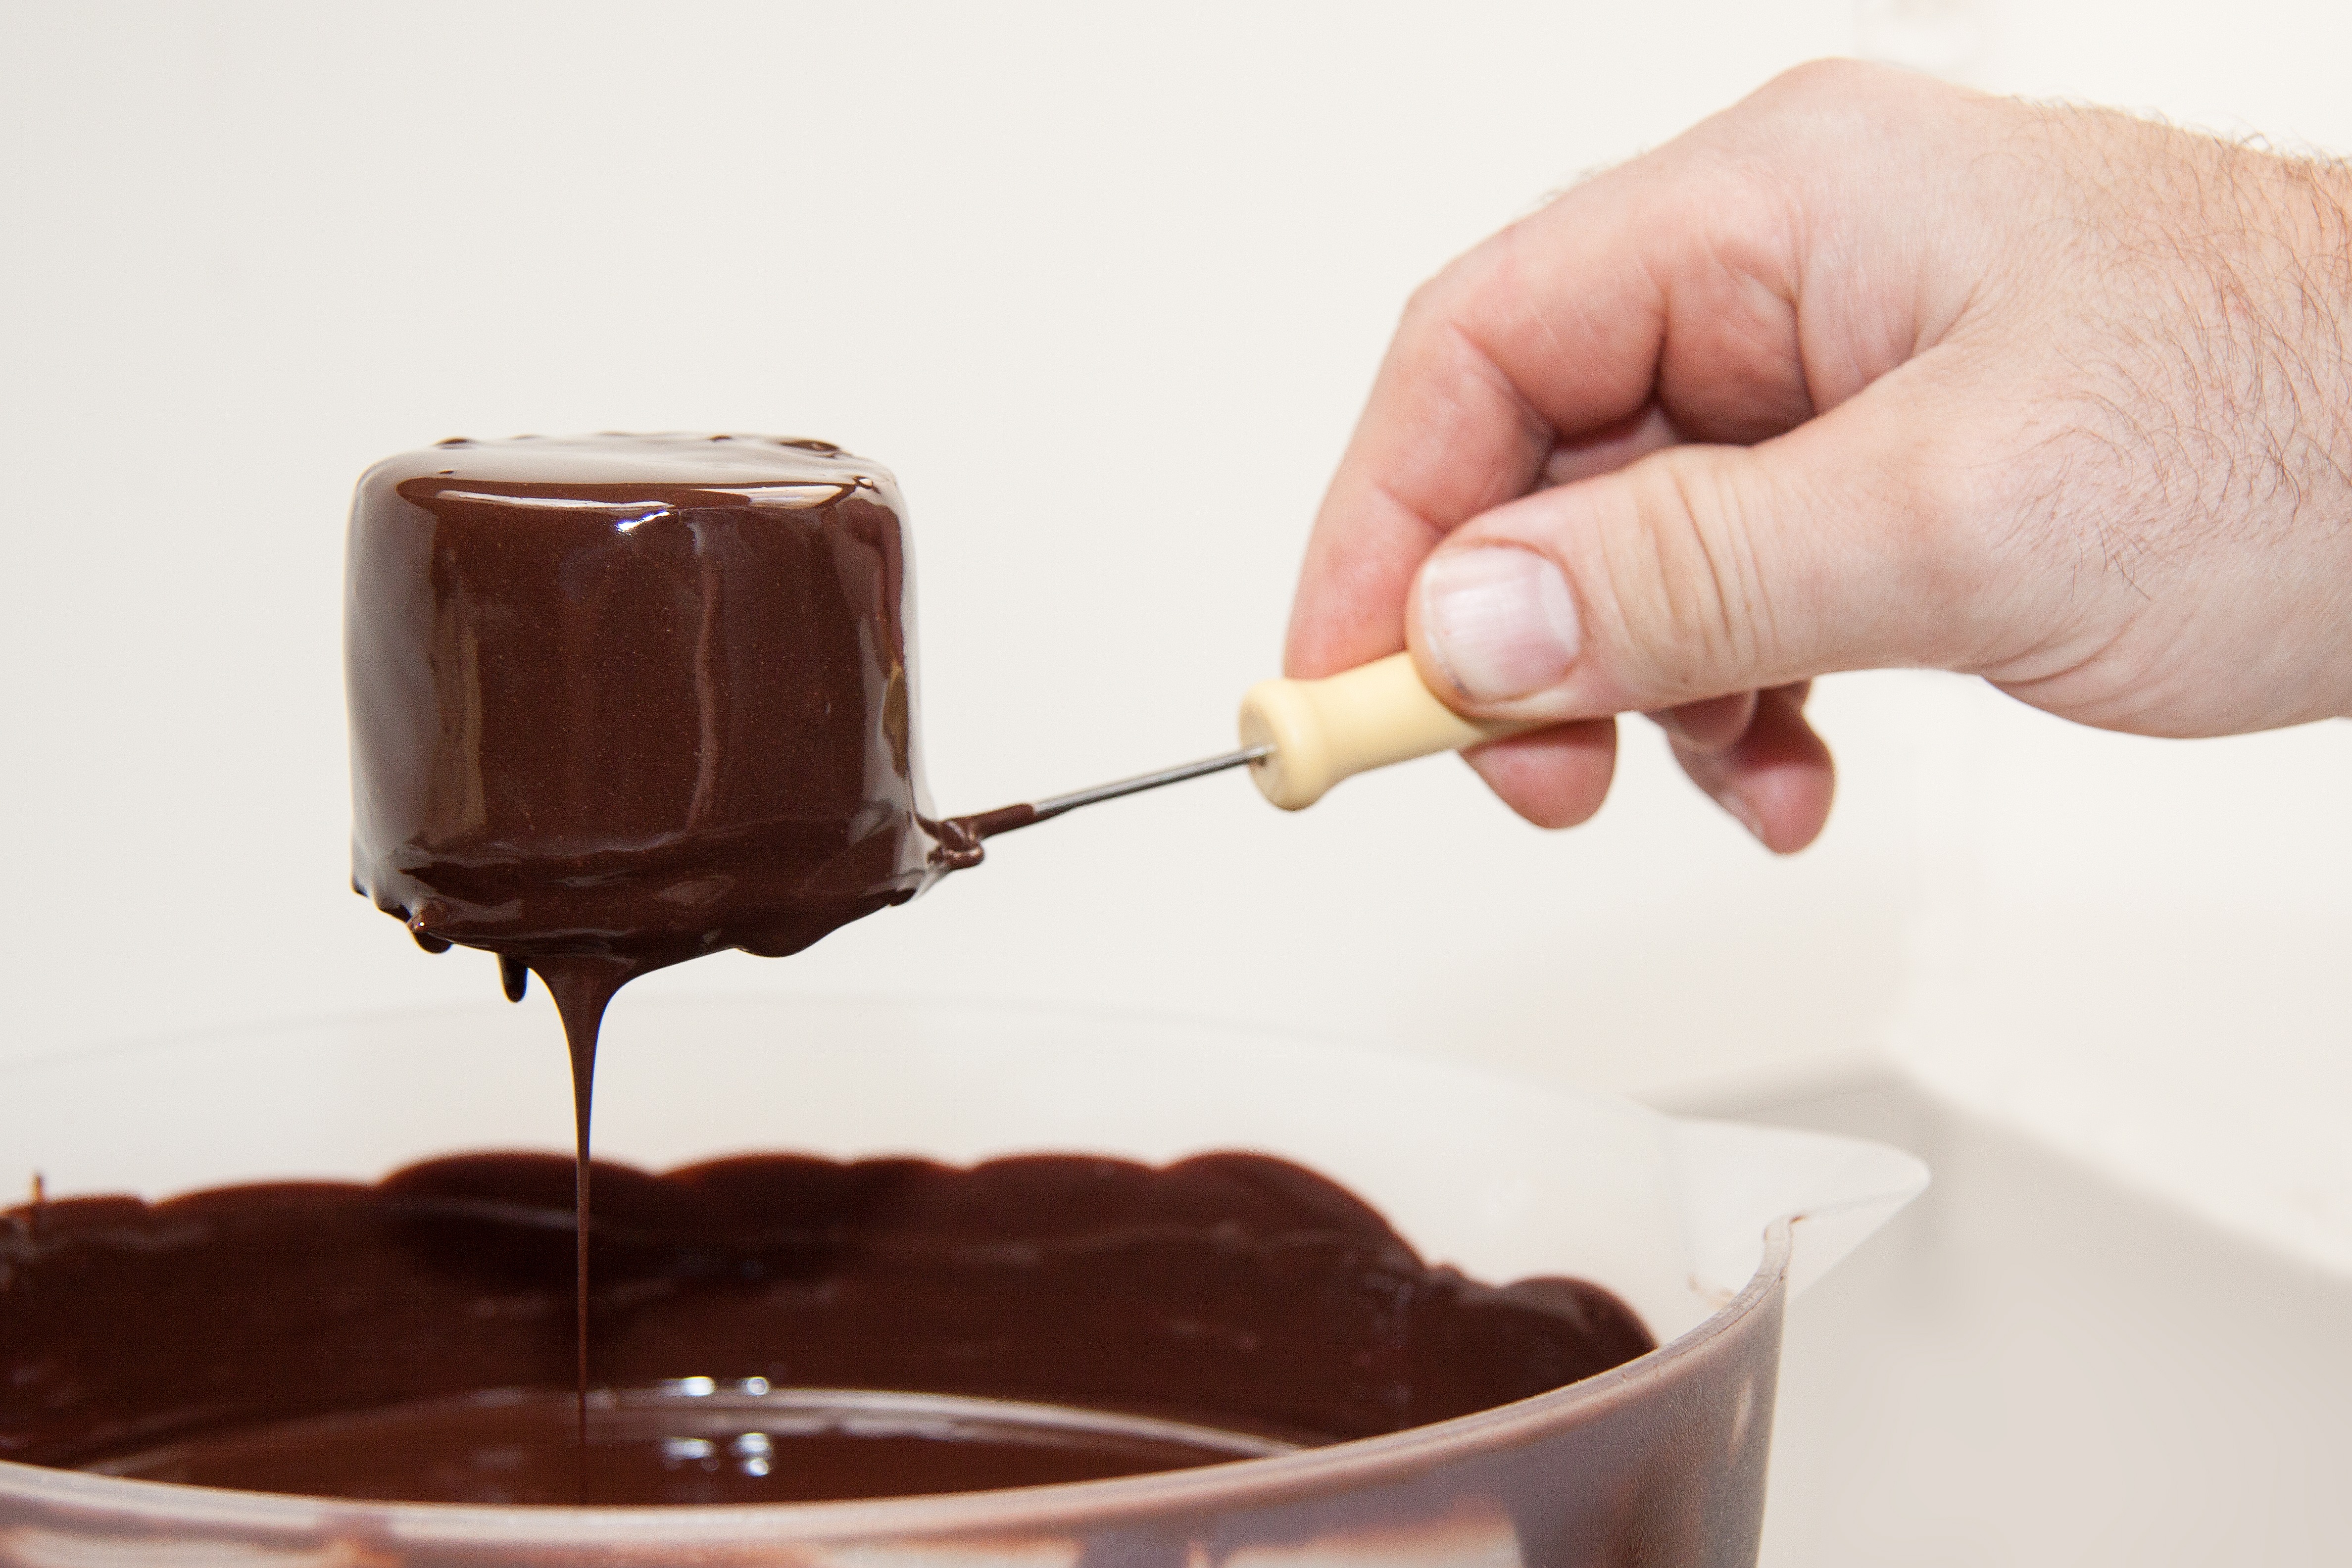
sweet, diving, food, drink, chocolate, baking, dessert, chocolate cake, pastries, icing, flavor, hand labor, classic pastry, schokoueberzug, petit four, chocolate paste, linzeraugen, dipping fork